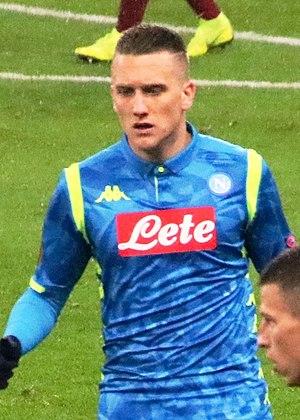
Piotr Zieliński, né le 20 mai 1994 à Ząbkowice Śląskie, est un footballeur international polonais. Il occupe actuellement le poste de milieu de terrain au SSC Naples en Italie, qu'il a rejoint en juillet 2016 après avoir disputé le championnat d'Europe 2016 avec la Pologne.